Storm–Adriance–Brinckerhoff House

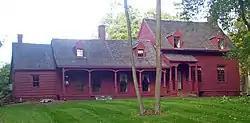
South elevation, 2008

The Storm–Adriance–Brinckerhoff House is located on Beekman Road (Dutchess County Route 9) in East Fishkill, New York, United States. It is a wooden building in three parts, the oldest of which dates to the mid-18th century.